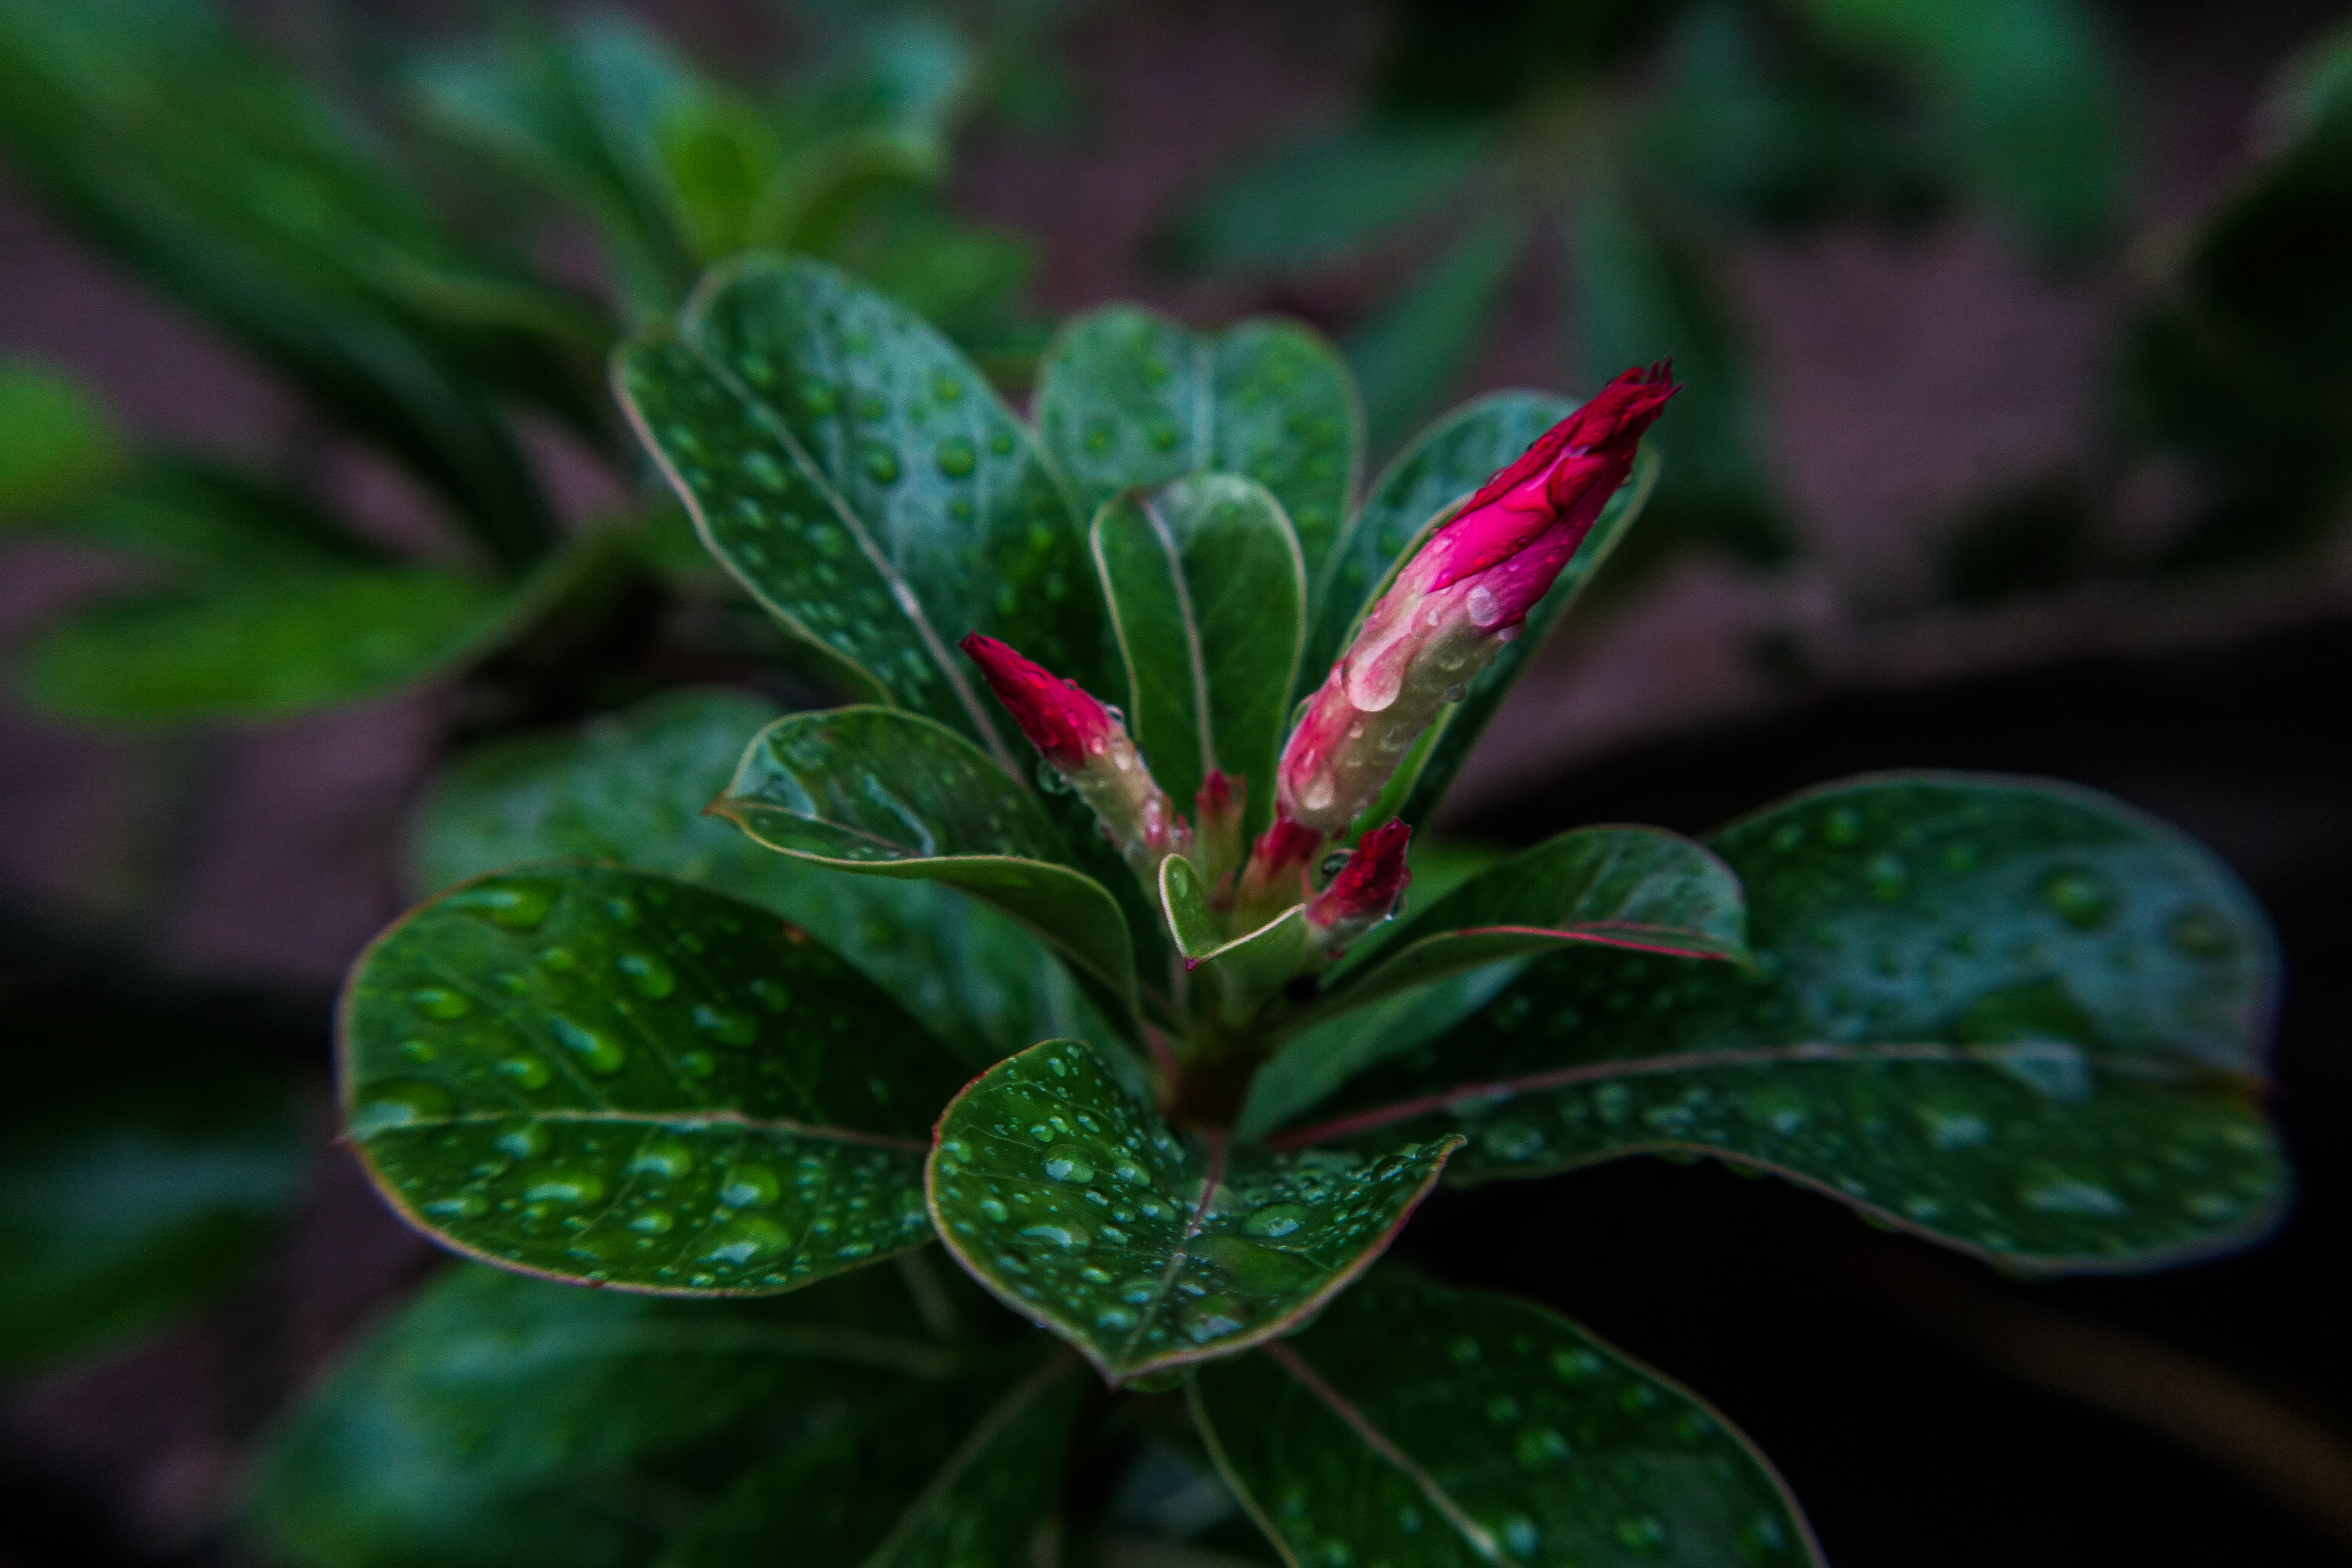
nature, view, shadows, relax, feel good, flower, plant, leaf, green, terrestrial plant, flowering plant, botany, petal, anthurium, houseplant, plant stem, daphne